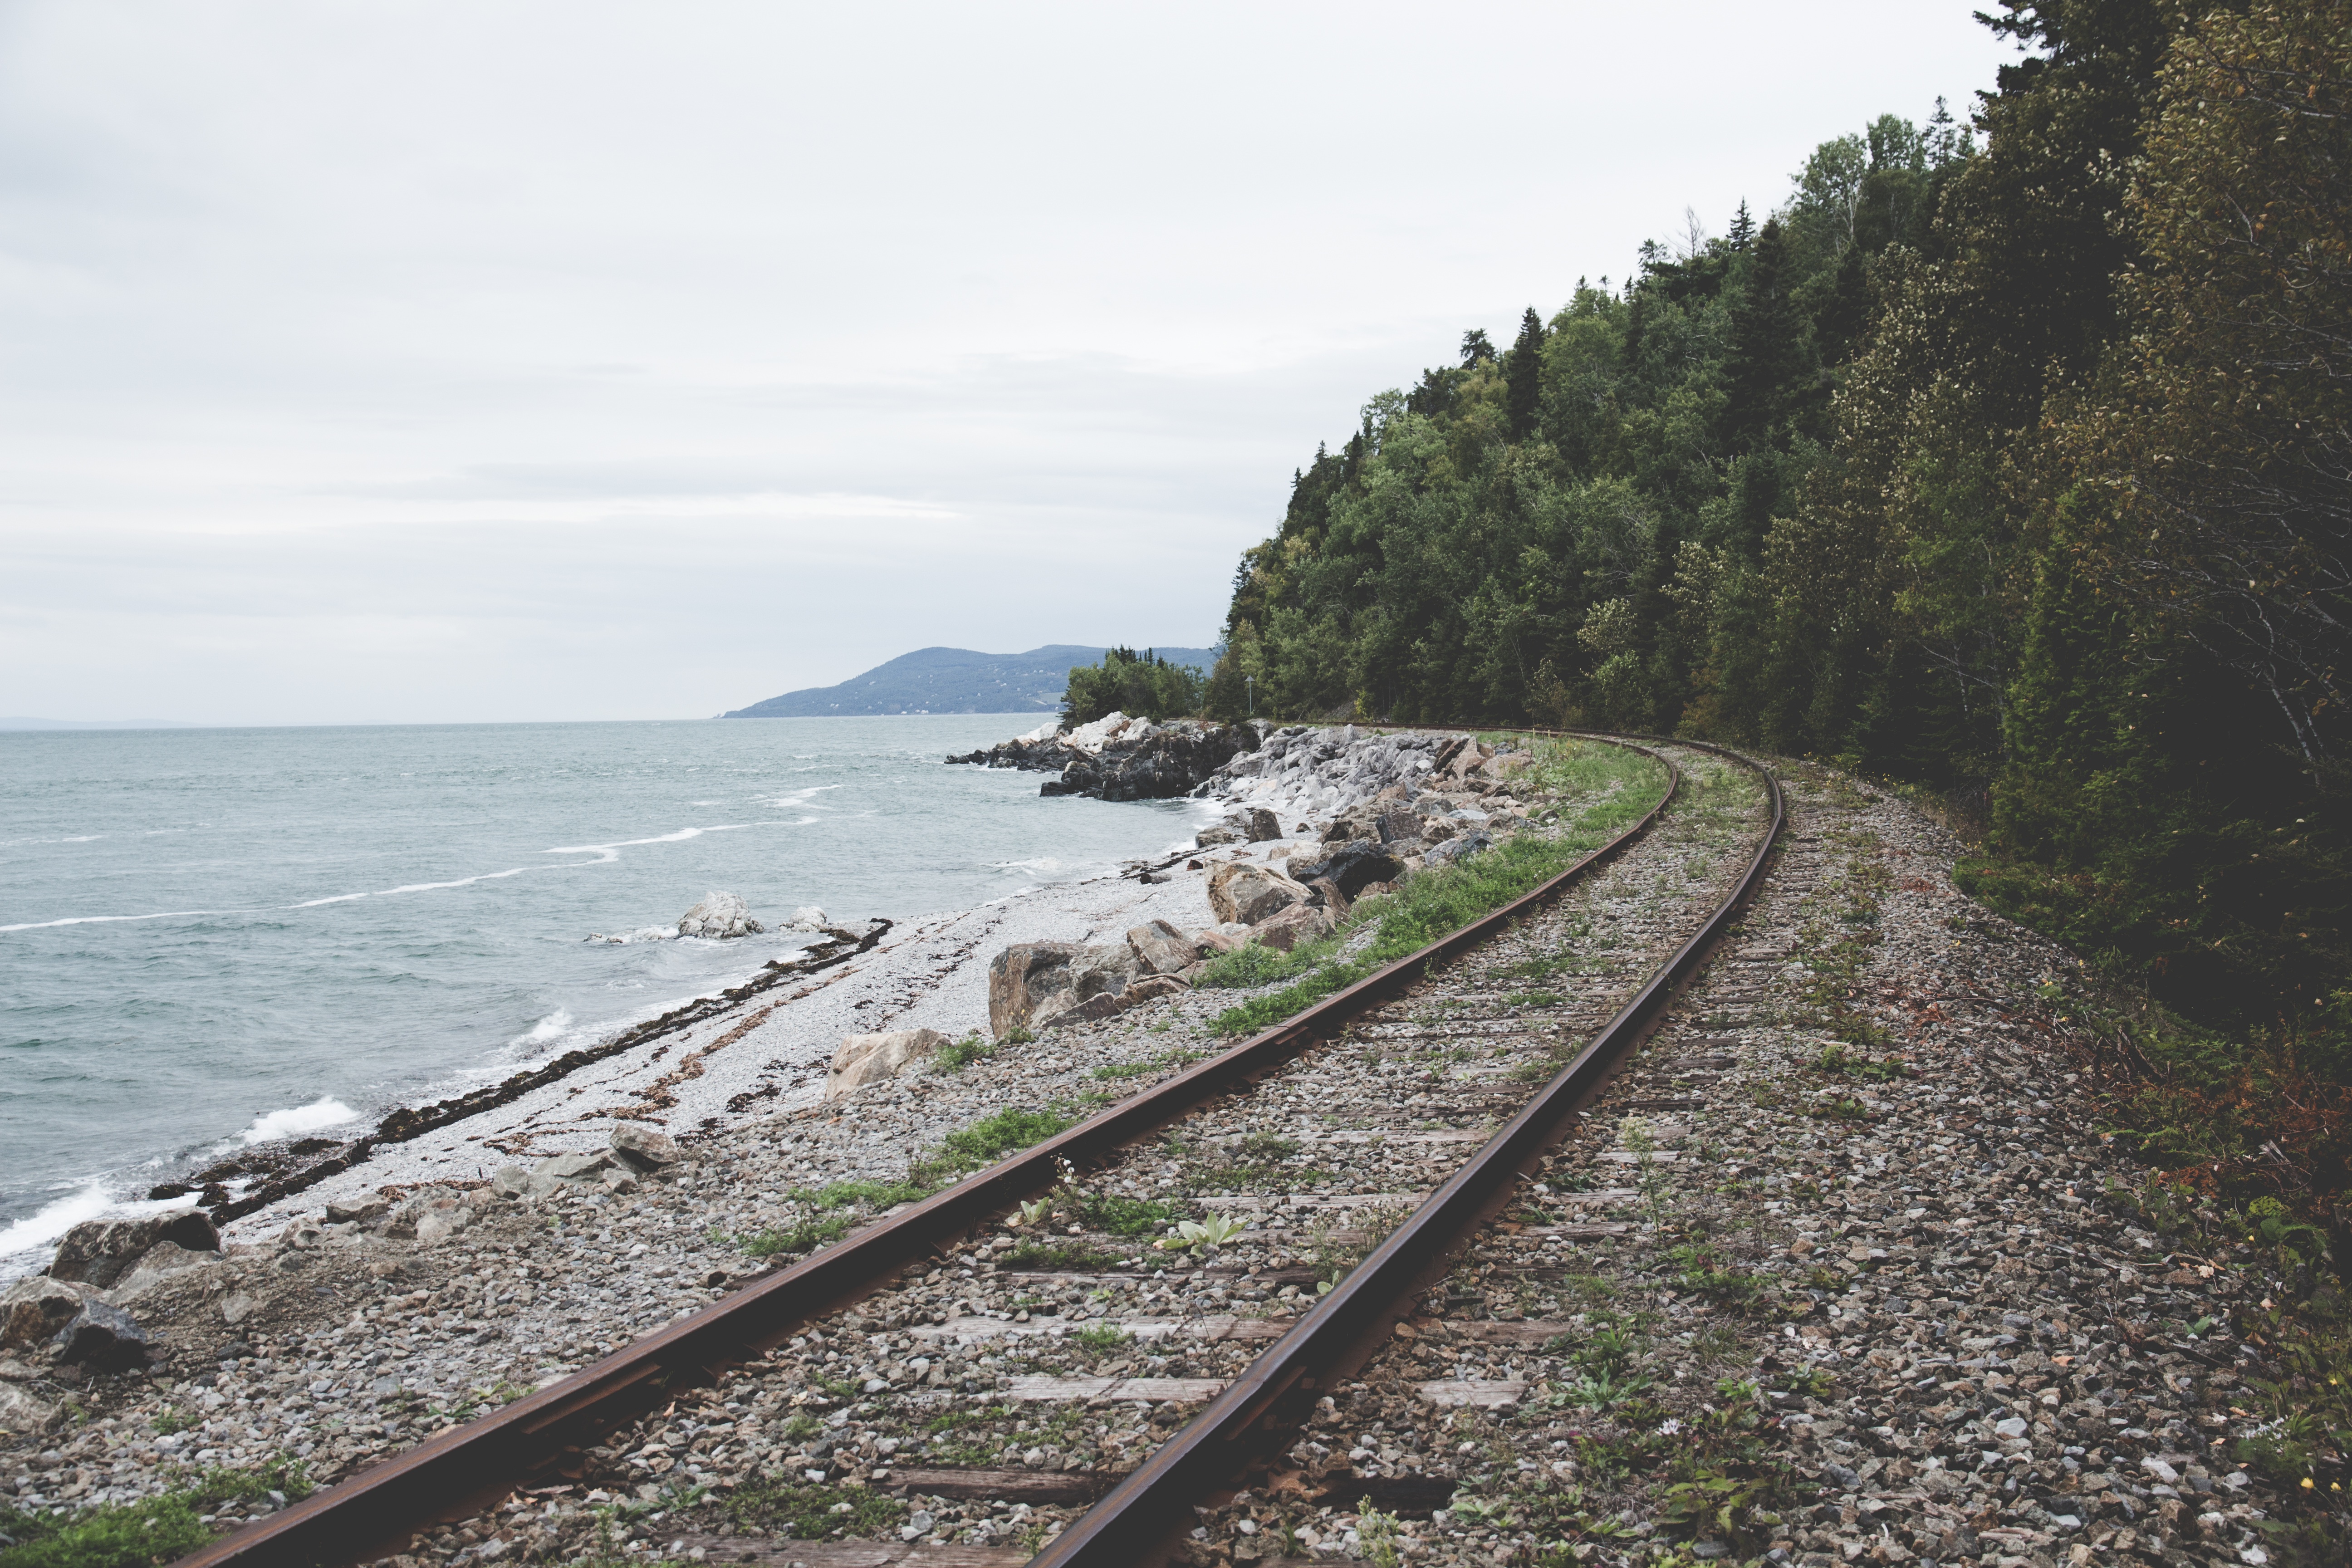
sea, coast, track, transport, vehicle